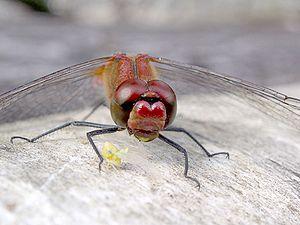
Sympétrum rouge sang (Sympetrum sanguineum, famille des Libellulidées). Individu mâle et sa proie (une Cicadellidée). Photo prise à Münster, en Allemagne.